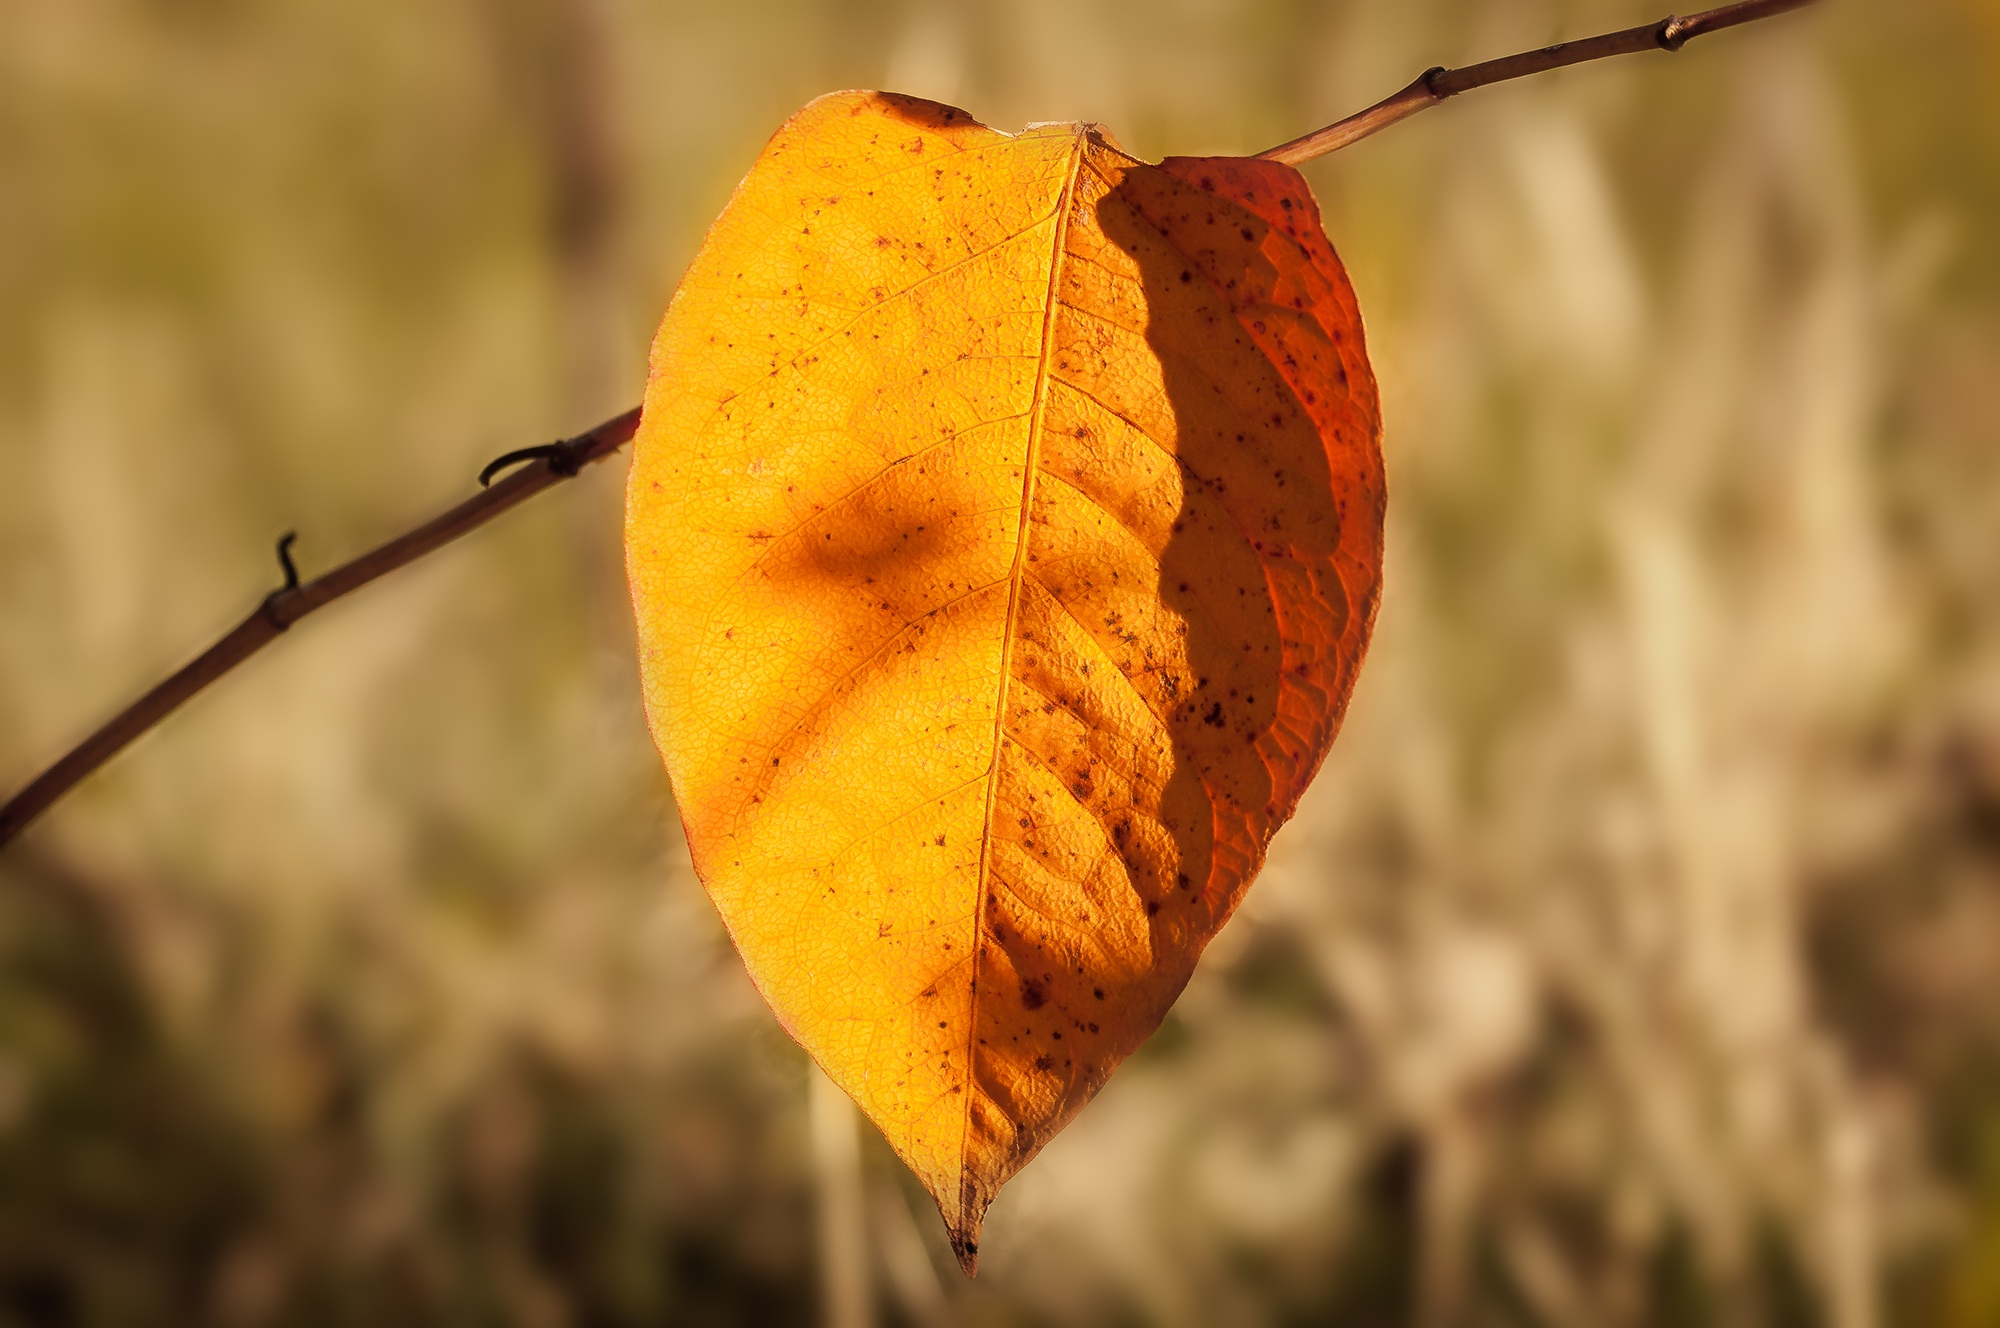
tree, nature, branch, plant, sunlight, leaf, flower, petal, dry, autumn, botany, yellow, close, flora, season, wildflower, close up, leaves, transience, autumn leaf, fall color, fall foliage, leaves in the autumn, golden autumn, yellow sheet, macro photography, discolored, grass family, plant stem